Army National Guard

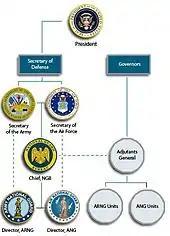
National Guard Bureau organizational chart depicting command and reporting relationships

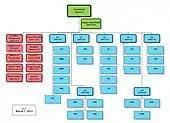
Army National Guard staff organizational chart

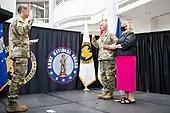
Chief of the National Guard Bureau Gen. Daniel R. Hokanson administers the oath of office to Lt. Gen. Jon A. Jensen as the 22nd director of the Army National Guard on Monday, 10 August 2020 at the Temple Army National Guard Readiness Center in Arlington, Virginia.

Upon the creation of the United States Air Force in 1947, the National Guard Bureau was organized into two divisions; Army National Guard and Air National Guard. Each were headed by a major general who reported to the chief of the National Guard Bureau. The head of the Army National Guard was originally established as the chief of the Army Division at the National Guard Bureau. The position was downgraded to brigadier general in 1962 due to force reduction. It was renamed to Director of the Army National Guard and elevated back to major general in 1970. The position was later elevated to the rank of lieutenant general in 2001. The Army National Guard is also authorized a deputy director which was originally established as a brigadier general office in 1970. It was elevated to the rank of major general in 2006.